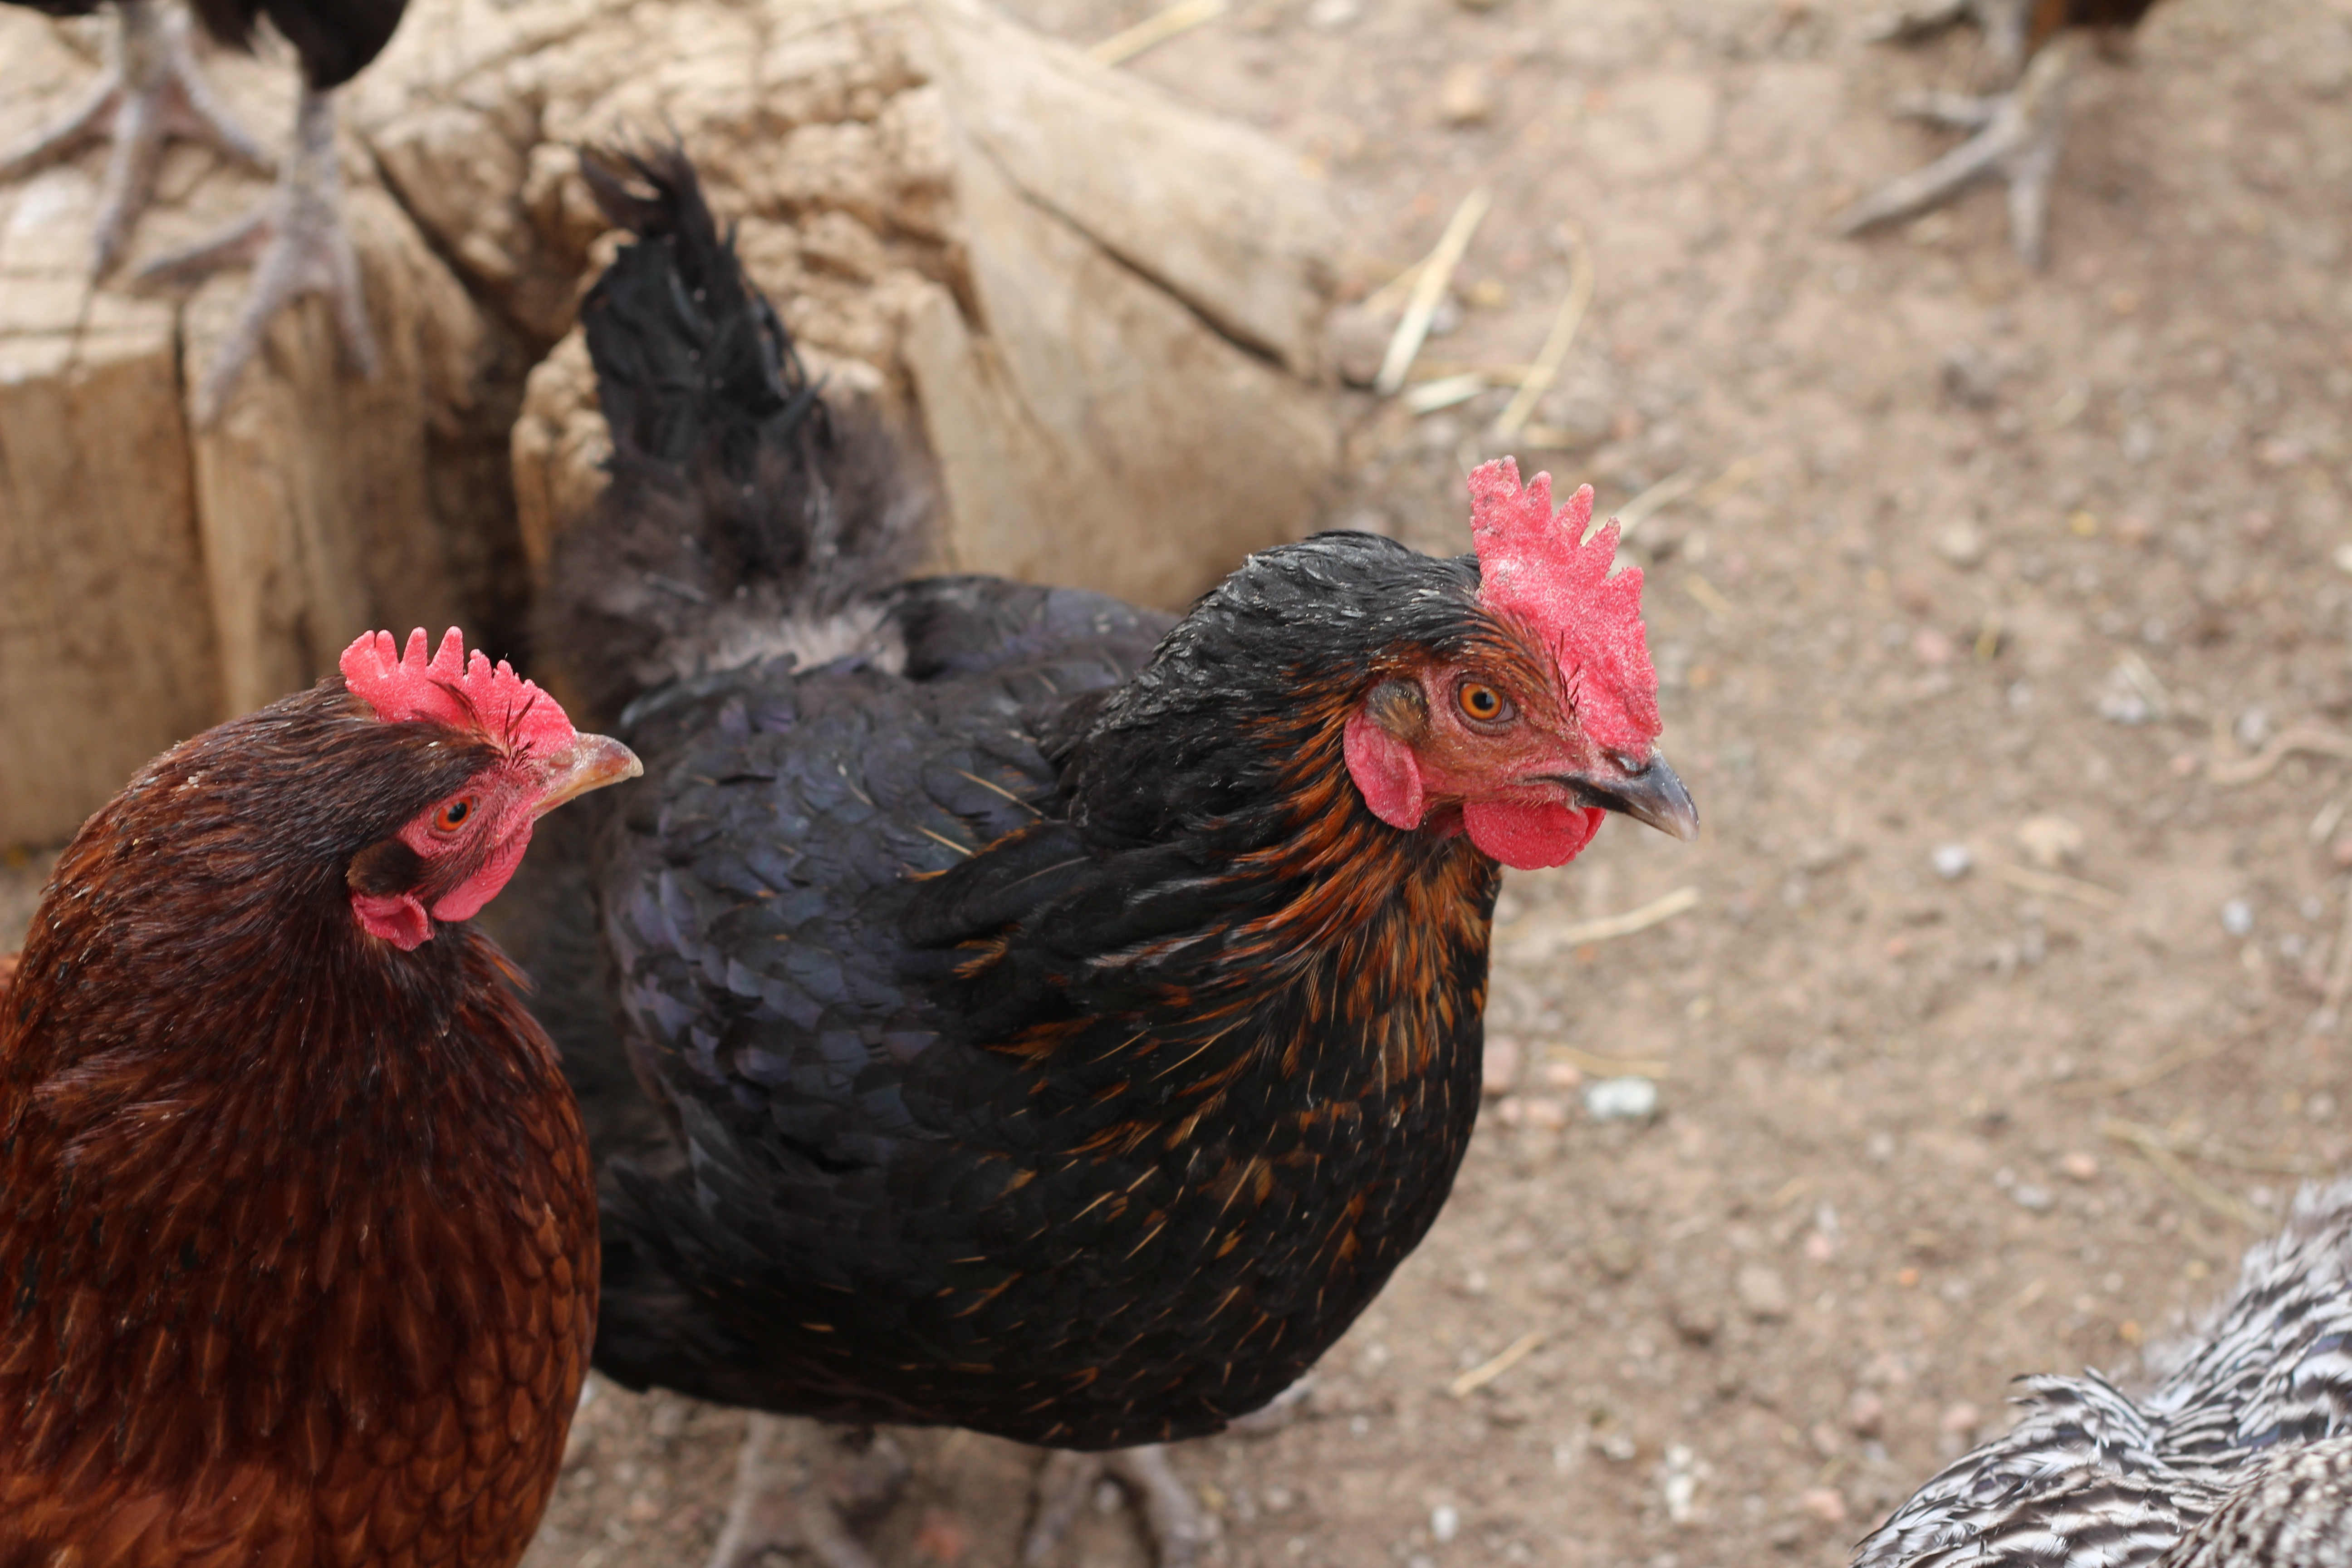
bird, farm, animal, beak, chicken, fowl, fauna, rooster, poultry, hen, galliformes, vertebrate, chickens, phasianidae, hens, chicken coop